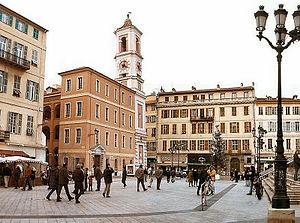
Cette article présente la liste des voies de Nice classées par ordre alphabétique. En 2003, Marguerite et Roger Isnard ont dénombré 1 789 voies à Nice.